Clustal

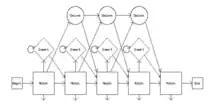
The structure of a profile HMM used in the implementation of Clustal Omega is shown here.

Clustal Omega has five main steps in order to generate the multiple sequence alignment.